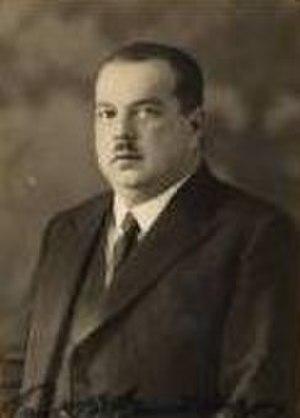
Benno Landsberger, né le 21 avril 1890 à Friedeck-Mistek en Silésie autrichienne et mort le 26 avril 1968 à Chicago, est un des assyriologues germanophones parmi les plus réputés de son époque.